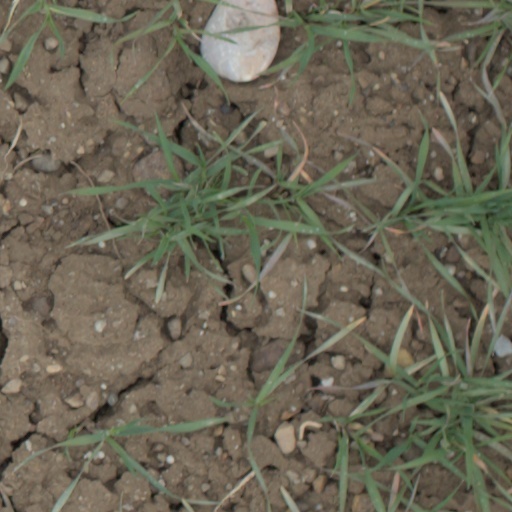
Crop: wheat